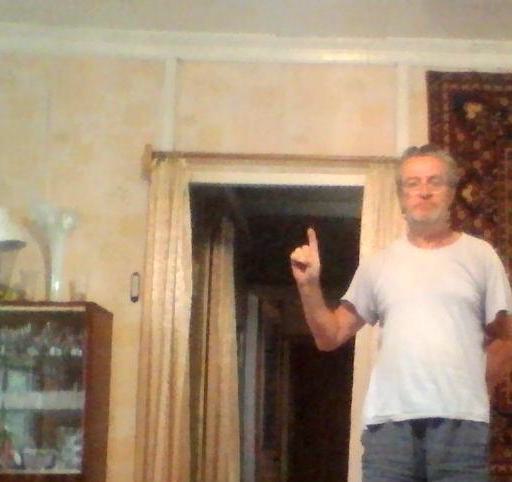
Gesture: one